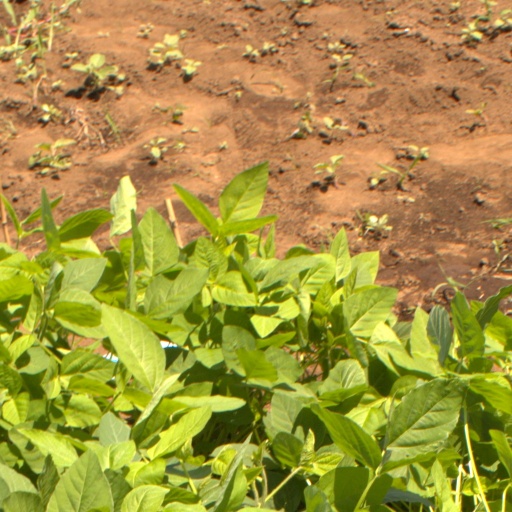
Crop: soybean